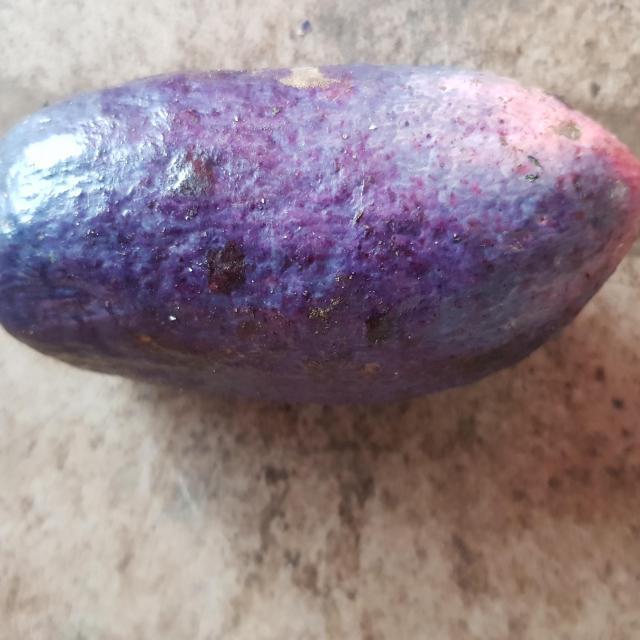
Plum grade: unripe